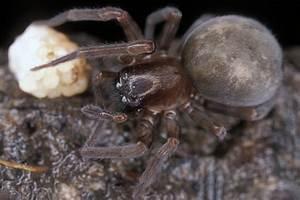
spider